Asian foreign policy of the Narendra Modi government

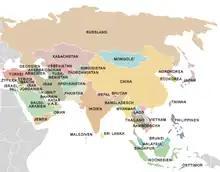
Asian neighbours possess great deal of importance in Modi's foreign policy

The most significant initiative made by the Narendra Modi government is the focus on neighbouring countries and major Asian powers coupled with emphasizing on the two decades old Look East policy. Asia being the major focus area of his foreign policy, Modi and his foreign minister chose several Asian countries for their initial bilateral visits. He has made state visits to Bhutan and Nepal and Japan within the first 100 days of his government and also hosted Asian leaders like former Prime Minister Tony Abbott of Australia, President Xi Jinping of China and Prime Minister Nguyễn Tấn Dũng of Vietnam, apart from inviting SAARC leaders in his inauguration ceremony. External Affairs Minister Sushma Swaraj has also made official visits to several Asian capitals like Dhaka, Bangladesh, Kathmandu, Nepal, Naypidaw, Myanmar, Singapore, Hanoi, Vietnam, Manama, Bahrain, Kabul, Afghanistan, Dushanbe, Tajikistan, Malé, Maldives, Abu Dhabi, United Arab Emirates, Seoul, South Korea and Beijing China.